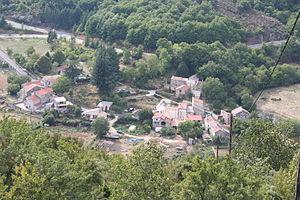
Rieussec, (Hérault) France
Rieussec est une commune française située dans le département de l'Hérault en région Occitanie.
Le canton de Saint-Pons-de-Thomières est une division administrative française située dans le département de l'Hérault et la région Occitanie. À la suite du redécoupage cantonal de 2014, les limites territoriales du canton sont remaniées. Le nombre de communes du canton passe de 9 à 59.